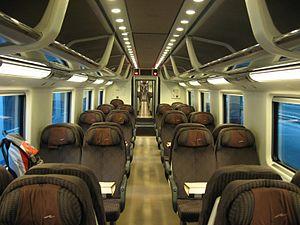
L'ETR 480 est une rame pendulaire à grande vitesse italienne de troisième génération, succédant aux fameuses séries de Fiat Pendolino ETR 450 et ETR 460.